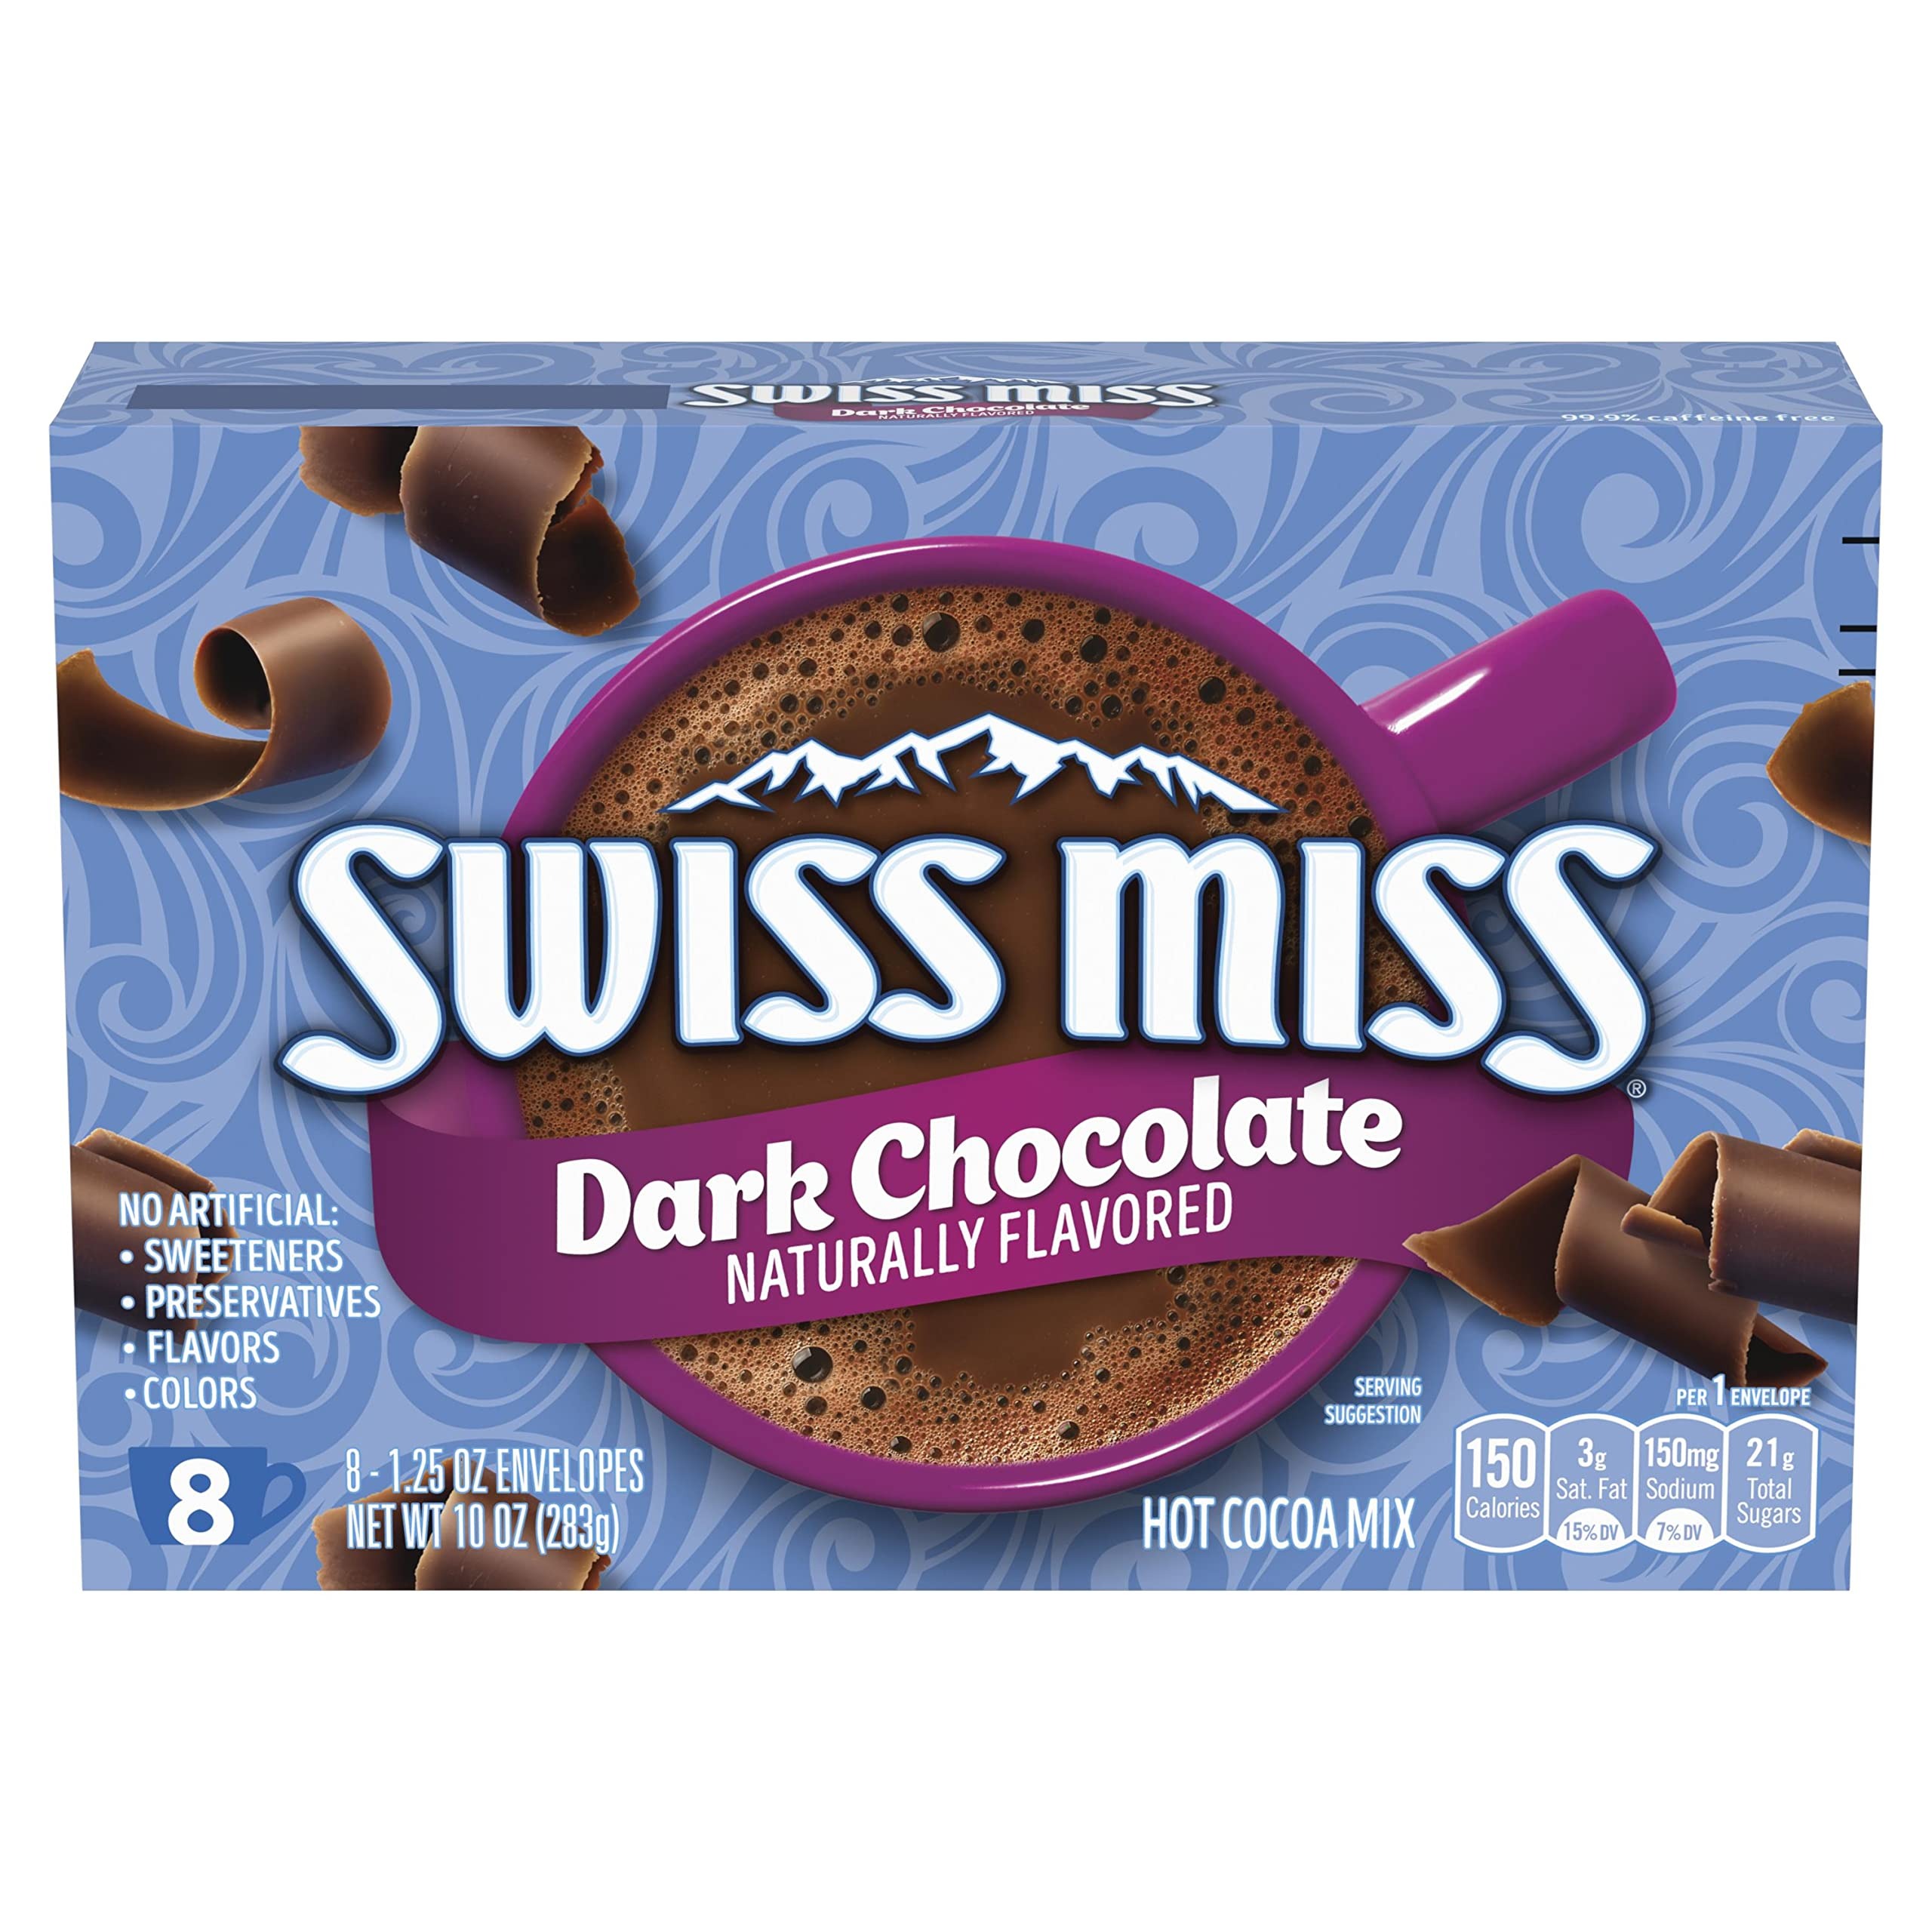
Item Name: Swiss Miss Indulgent Collection Dark Chocolate Flavor Hot Cocoa Mix, 1.25 oz. 8-Count (Pack of 12)
Bullet Point 1: Includes twelve (12) 8-count boxes of Swiss Miss Indulgent Collection Dark Chocolate Flavor Hot Cocoa Mix
Bullet Point 2: Each serving of Swiss Miss Indulgent Collection Dark Chocolate Flavor Hot Cocoa Mix contains 150 calories
Bullet Point 3: This rich, indulgent beverage is made for dark chocolate lovers of all ages
Bullet Point 4: Starting with real milk and premium cocoa, this Swiss Miss Hot Cocoa Mix delivers a uniquely rich dark chocolate taste
Bullet Point 5: Enjoy this delicious dark chocolate flavored hot cocoa drink in the morning, on snow days and for sweet evening desserts
Value: 120.0
Unit: Ounce

Price: 5.49